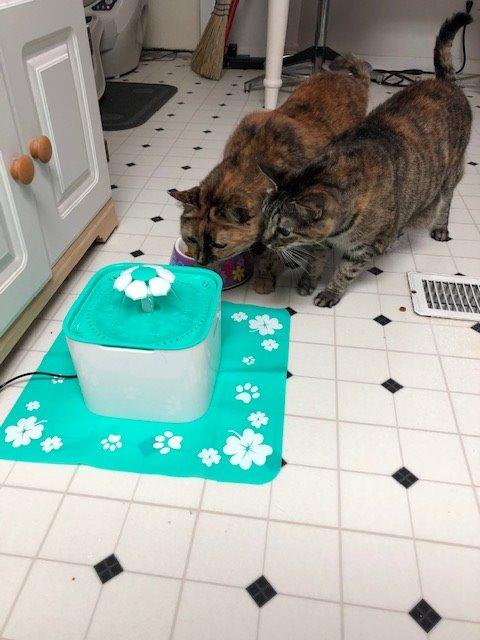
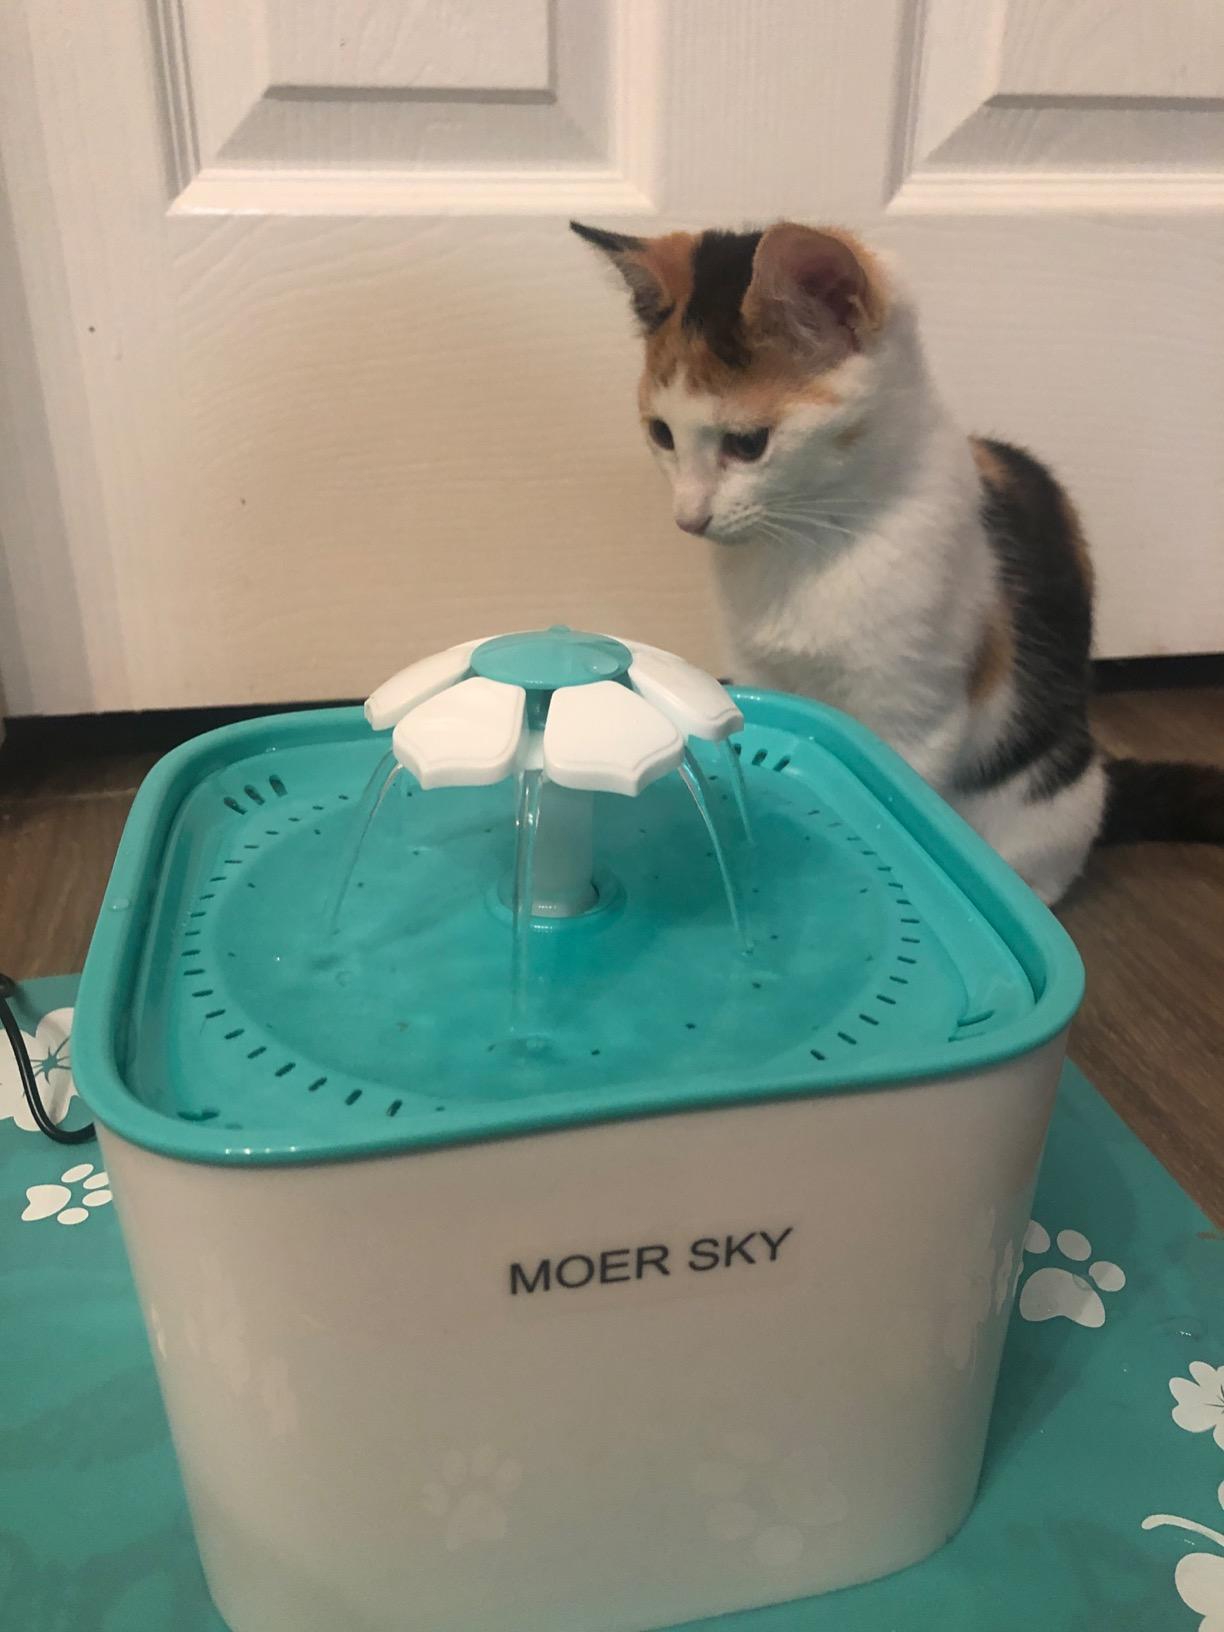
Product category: items_bowl
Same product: yes